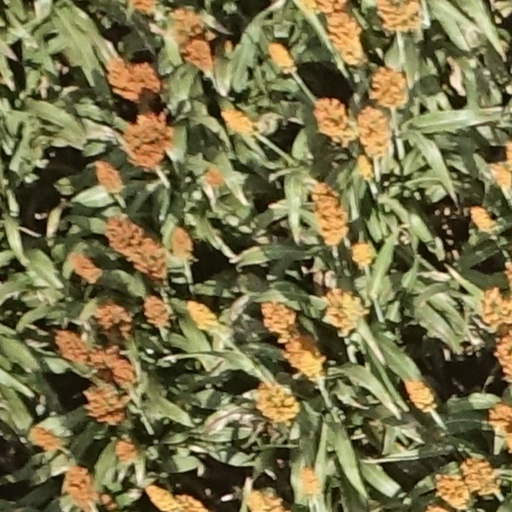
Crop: sorghum